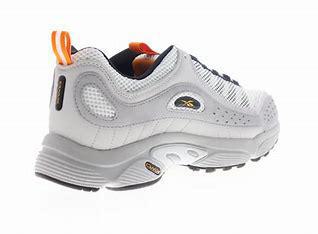
Brand: Reebok
Model: Daytona DMX Ii